The Law and the Lady (novel)

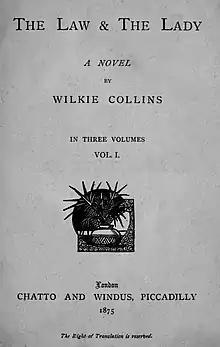
First edition title page

The Law and the Lady is a detective story, and sensation novel published in 1875 by Wilkie Collins. It is not quite as sensational in style as "The Moonstone" and "The Woman in White".